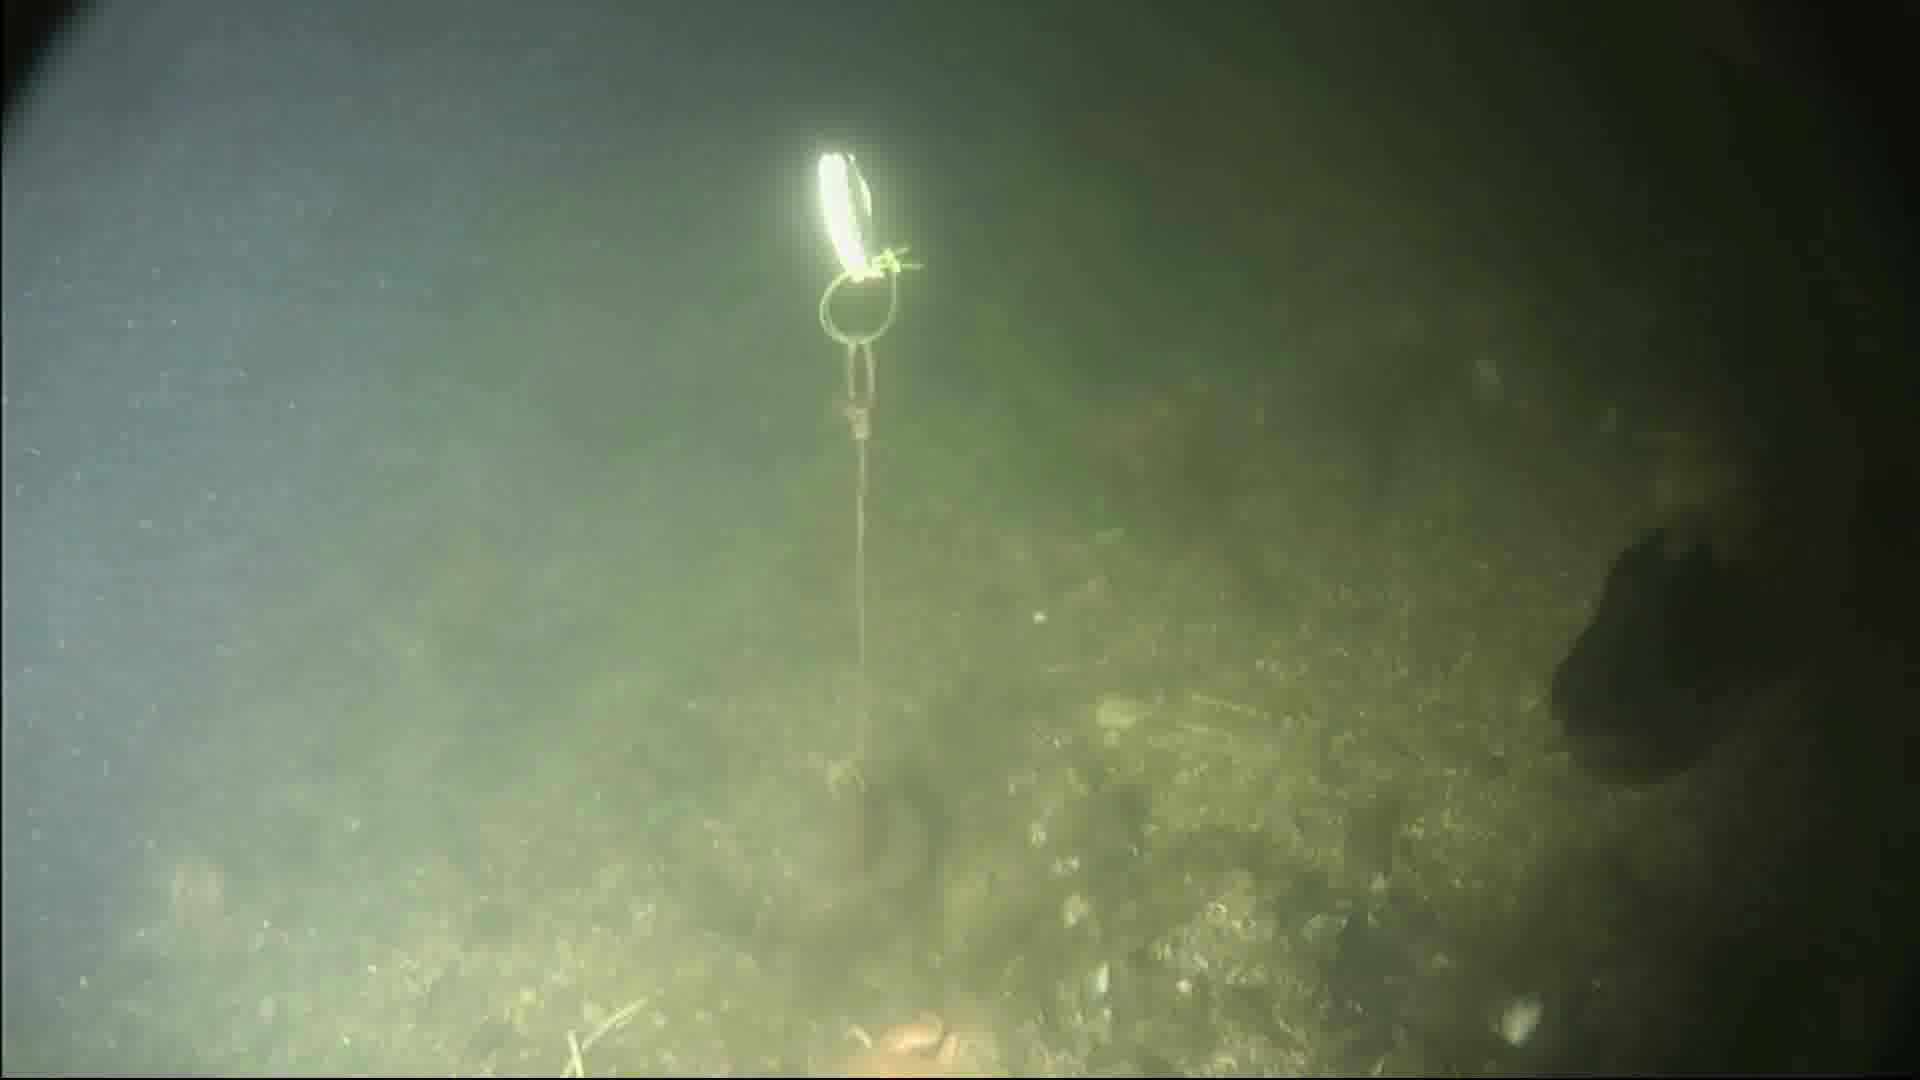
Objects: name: fish
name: crab
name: starfish